Macedonia Baptist Church (Holden, Louisiana)

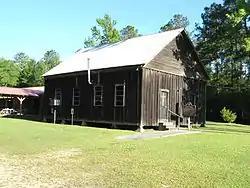

The Macedonia Baptist Church is a historic church located along LA 1036, about north of Holden, Louisiana.